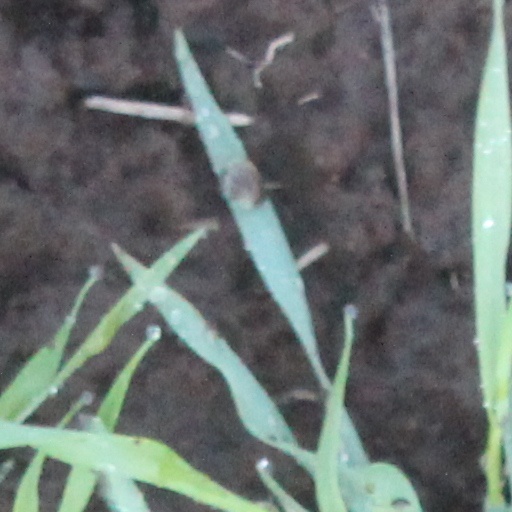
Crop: wheat